Gwyn A. Williams

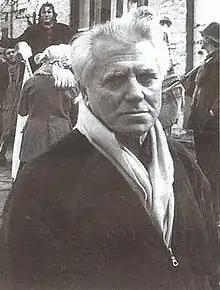
Professor Gwyn A. Williams

Gwyn Alfred "Alf" Williams (30 September 1925 – 16 November 1995) was a Welsh historian particularly known for his work on Antonio Gramsci and Francisco Goya as well as on Welsh history.